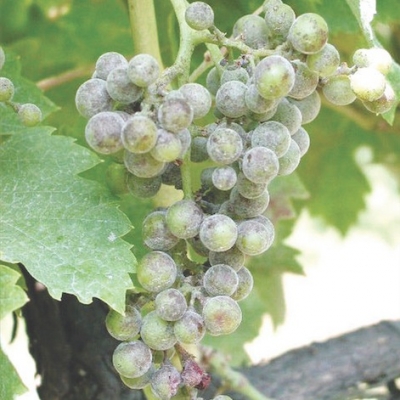
Plant: Grape
Disease: grape downy mildew